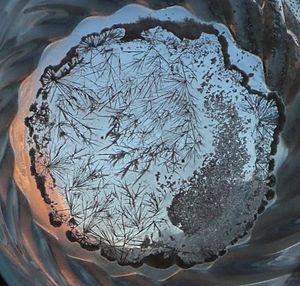
Le glucuronamide/acide ascorbique/caféine est un médicament antiasthénique délivré sans ordonnance. Il est commercialisé sous les noms de Guronsan, Sarvit, ou G.C.Form respectivement par les laboratoires Bayer consumer Health, Meda Pharm et Cooper.